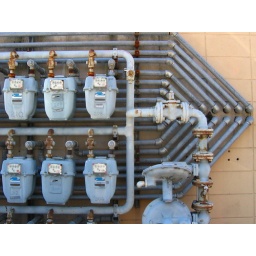
spotted outside an apartment building in downtown oakland